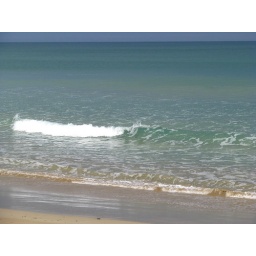
Some waves and clear blue water at the beach near the Great Ocean Road gate